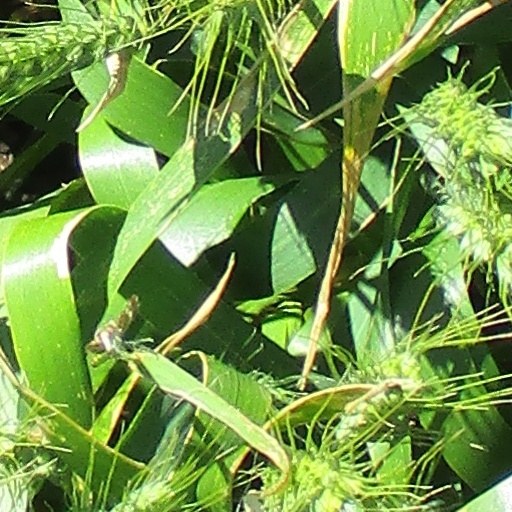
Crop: wheat